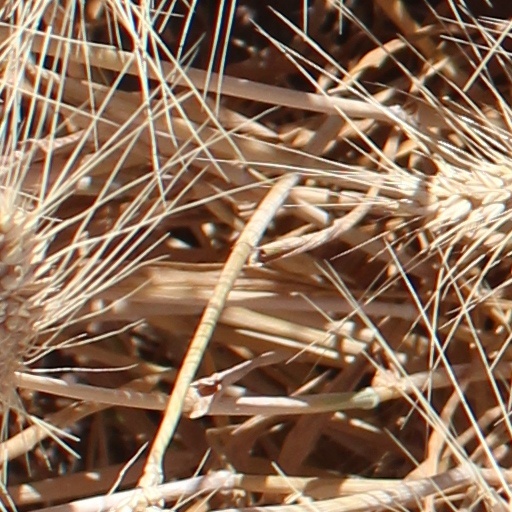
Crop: wheat